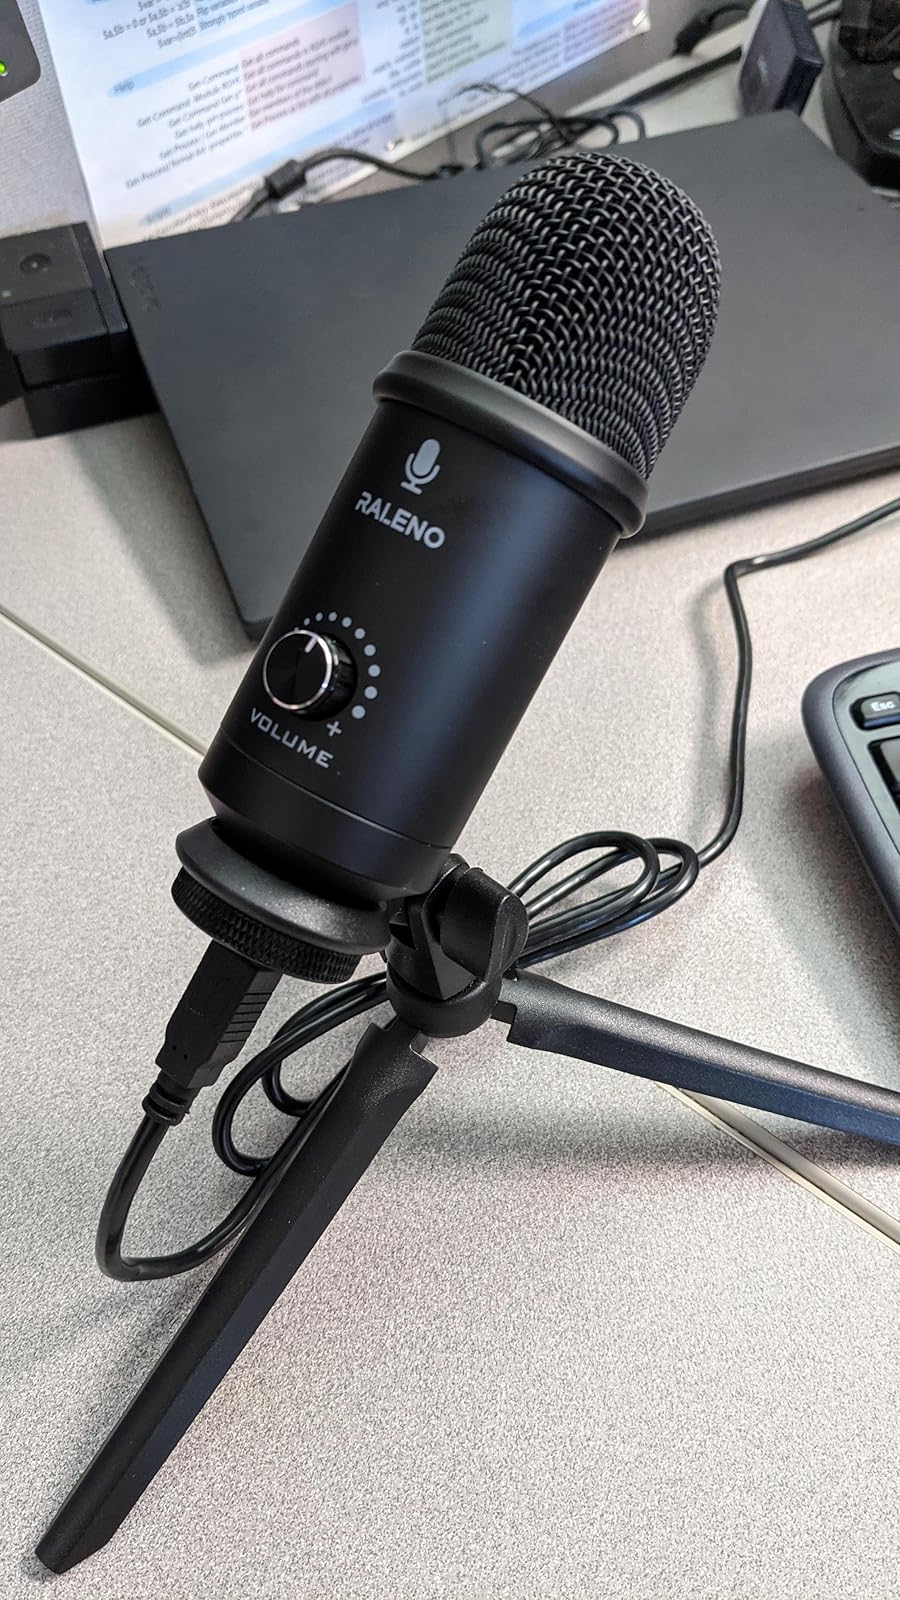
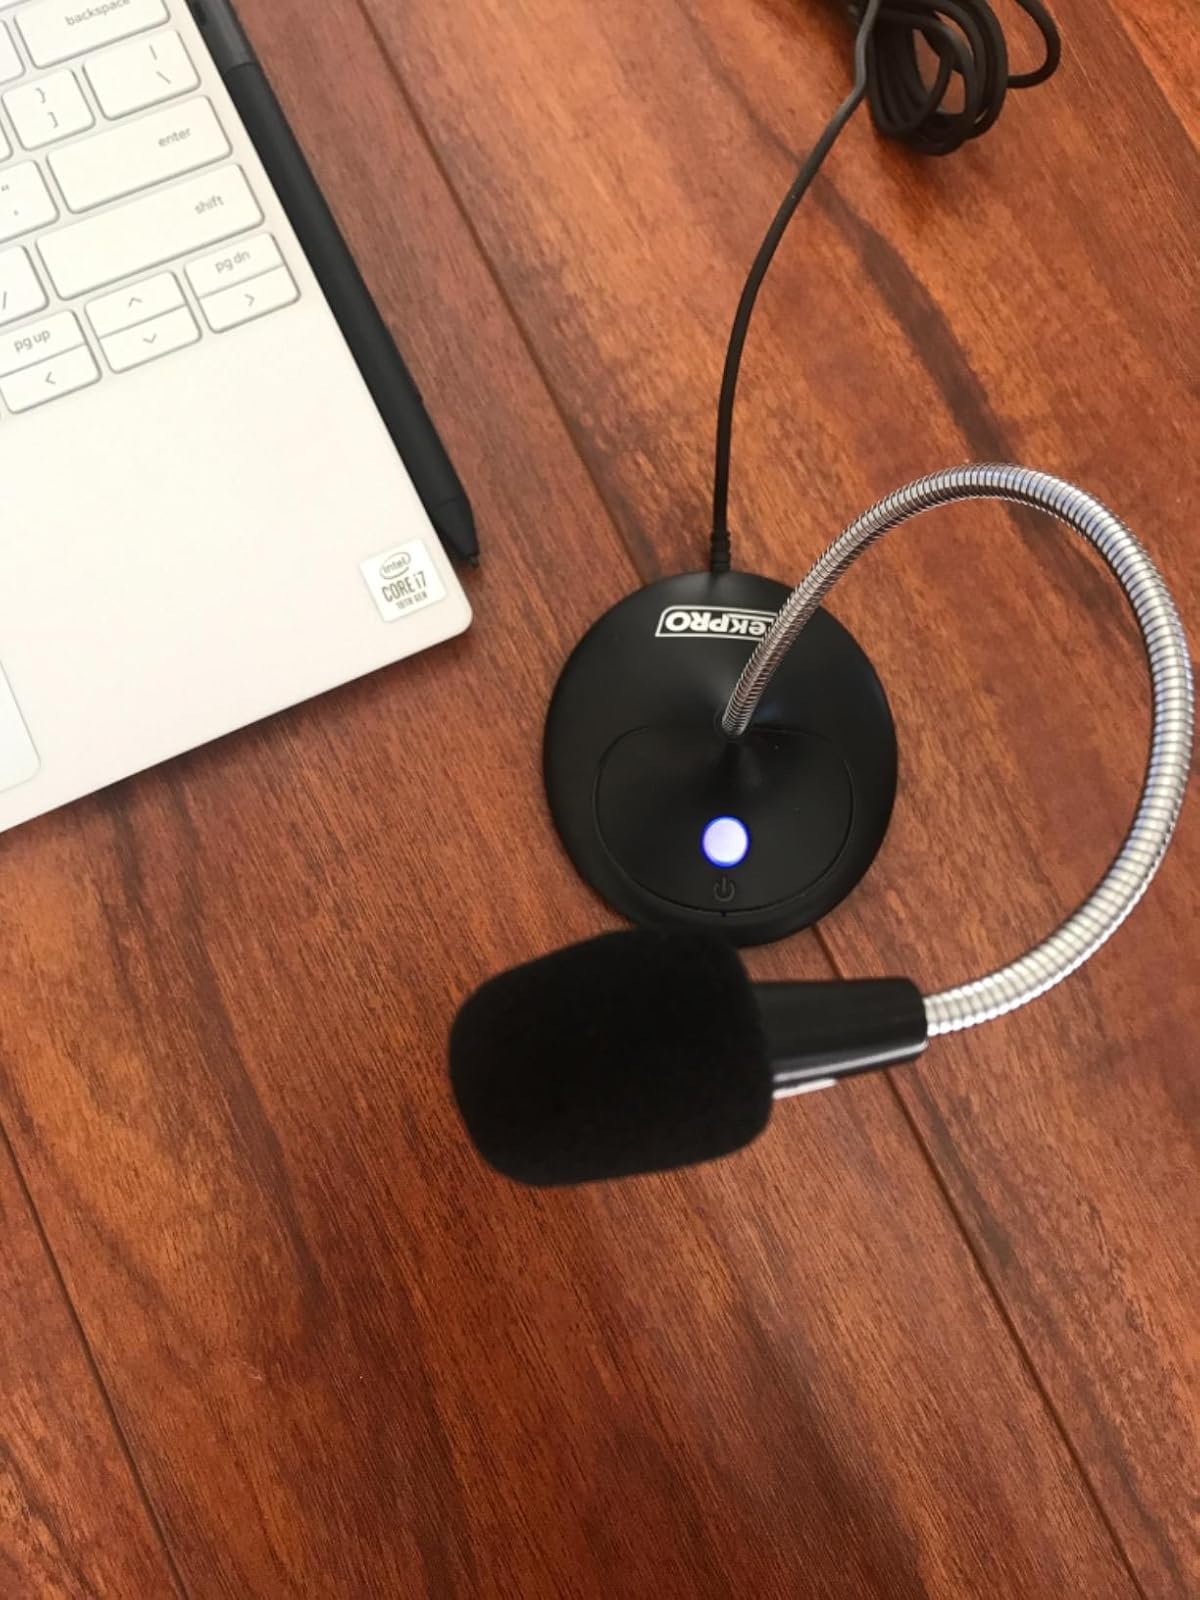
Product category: microphone
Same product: no